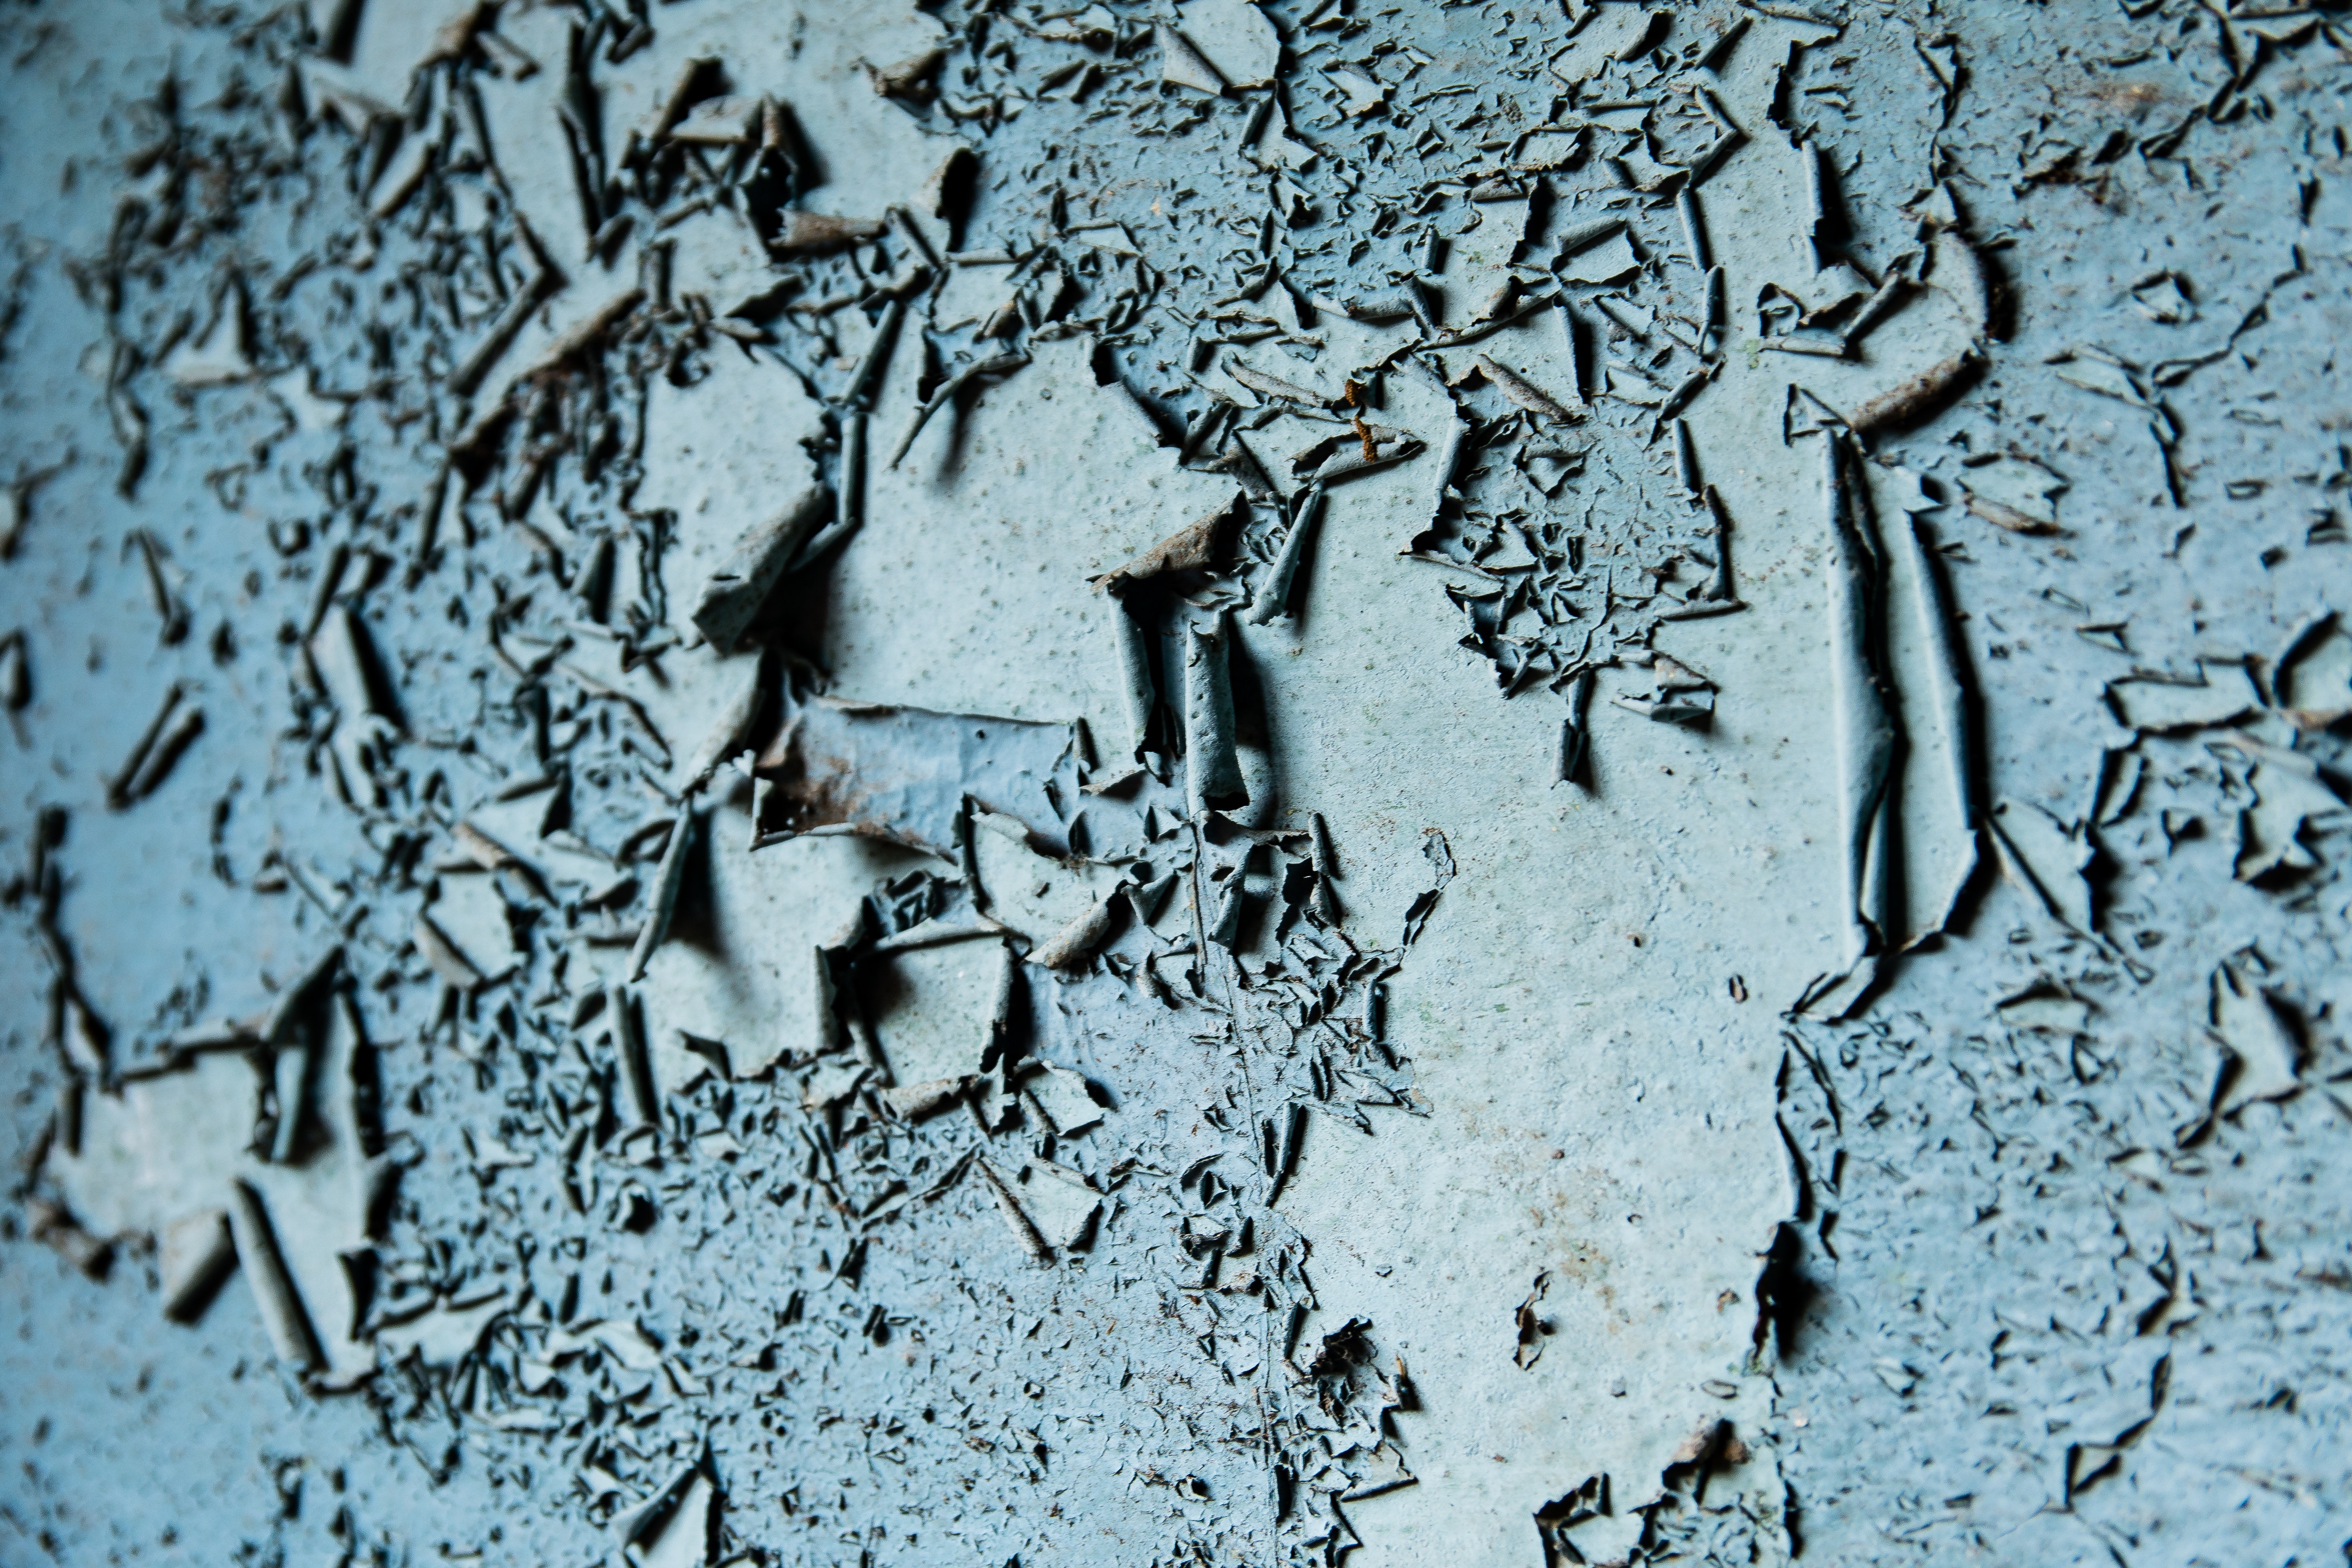
wall, water, tree, urban area, design, pattern, adaptation, soil, branch, winter, plant, road surface, reflection, shadow, metal, asphalt